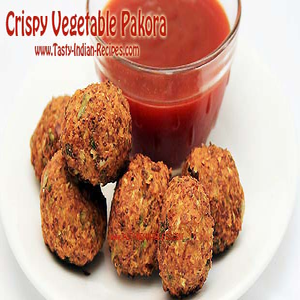
Dish: pakora